Jerkin'

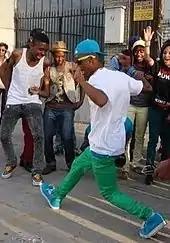
An image of a jerk dance performance, also referred to as jerkin'.

Jerkin' or Jerk is a street dance culture and hip hop subgenre originating in urban California in the late 2000s. It gained mainstream popularity outside of California by Inland Empire-based groups New Boyz and Audio Push, and has origins in the Los Angeles metropolitan area. Since breaking into the mainstream in 2009, jerkin' gained fans along the West Coast, East Coast, and in Europe, notably France and Germany, although it was heavily derided in the Southern United States.